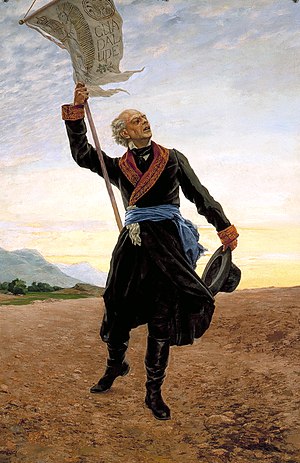
Miguel Hidalgo
Miguel Hidalgo, maleri af Antonio Fabrés.
Miguel Gregorio Antonio Ignacio Hidalgo y Costilla var hovedmanden bag Mexicos uafhængighedskrig med Spanien. Hidalgo var af ren spansk-kreolsk afstamning og var præst i Dolores, en by i nutidens central-mexicanske delstat Guanajuato.